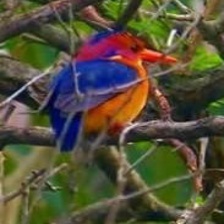
Species: PYGMY KINGFISHER
Scientific name: ISPIDINA PICTA